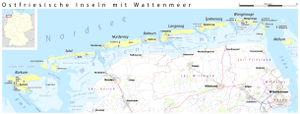
Østfrisiske øer / Øerne (fra vest til øst)
De Østfrisiske øer ligger ud for den nordvestlige del tyske Nordsøkyst i det historiske landskab Ost-Friesland i delstaten Niedersachsen. Øerne indgår i Vadehavsøerne der ligger som en perlerække fra Fanø i nord til Texel i Holland mod vest. De Østfrisiske øer ligger mellem 3,5 og 10 kilometer ud for fastlandet. Mellem øerne og fastlandet ligger Vadehavet som for en stor del er naturbeskyttelsesområde og en del af nationalparken Niedersächsisches Wattenmeer.